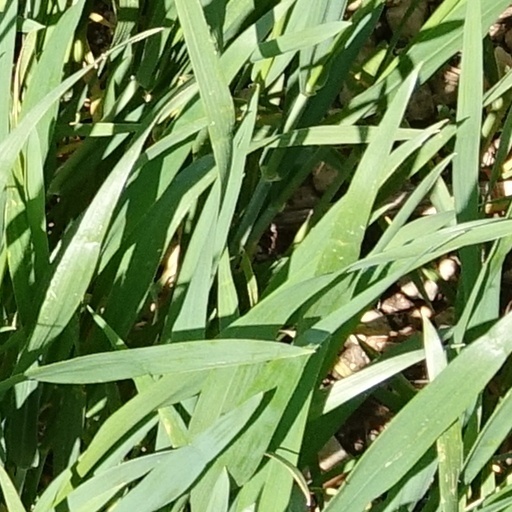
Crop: wheat